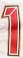
Number: 1